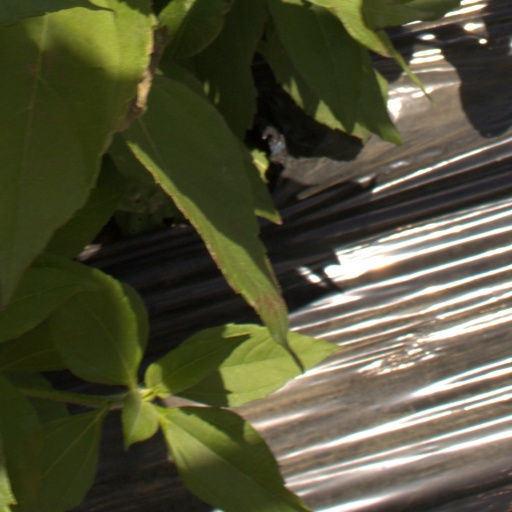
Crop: Jerusalem artichoke